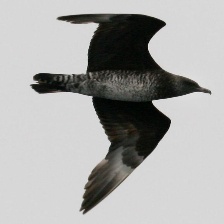
Species: POMARINE JAEGER
Scientific name: STERCORARIUS POMARINUS